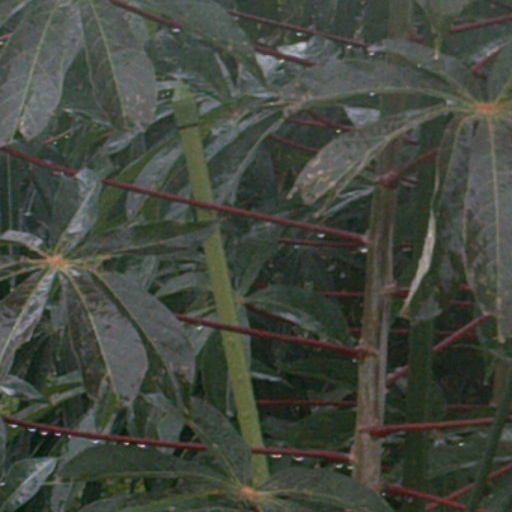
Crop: cassava